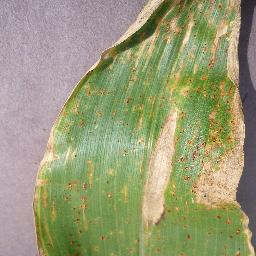
Label: Corn___Northern_Leaf_Blight